Mountain Dew

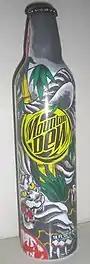
A limited edition bottle featuring Green Label art

Mountain Dew announced a continuation of the DEWmocracy campaign – referred to as "DEWmocracy 2" – which launched in July 2009. A marked difference between DEWmocracy 2 and its predecessor was the wider range of online voting methods, expanding beyond the DEWmocracy website to include Facebook, Twitter, YouTube, and the "Dew Labs Community" – a private, online forum for the "most passionate Dew fans." In July 2009, Dew Labs sampling trucks distributed product samples of seven potential flavor variations. At the same time, 50 "Dew fanatics" were chosen based on their video submissions to the video website 12seconds.tv, and were shipped boxes of the seven prototype flavors. From the initial seven flavors, taste testers were asked to elect three final flavors for later release at retail stores. The three new candidate flavors were Distortion (a Key lime flavor), Typhoon (a tropical punch flavor), and White Out (a smooth citrus flavor). The three new candidate flavors were released on 19 April 2010 and voting lasted until 14 June. The following day, White Out was announced as the winner. Mountain Dew White Out was released for sale on 4 October 2010. A limited production White Out Slurpee (Mtn Dew White Out Freeze) was made available at 7-Eleven stores beginning in January 2011. In July 2011, Mountain Dew Typhoon was re-released briefly in 2-liter form; in June 2022, it was re-released on the Mountain Dew online store.